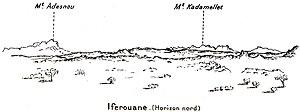
Mission Foureau-Lamy